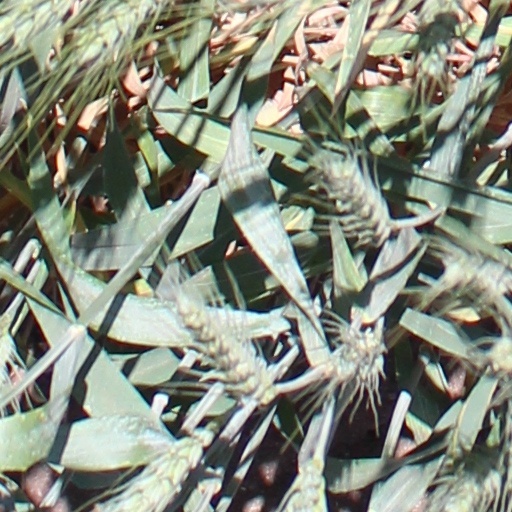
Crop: wheat